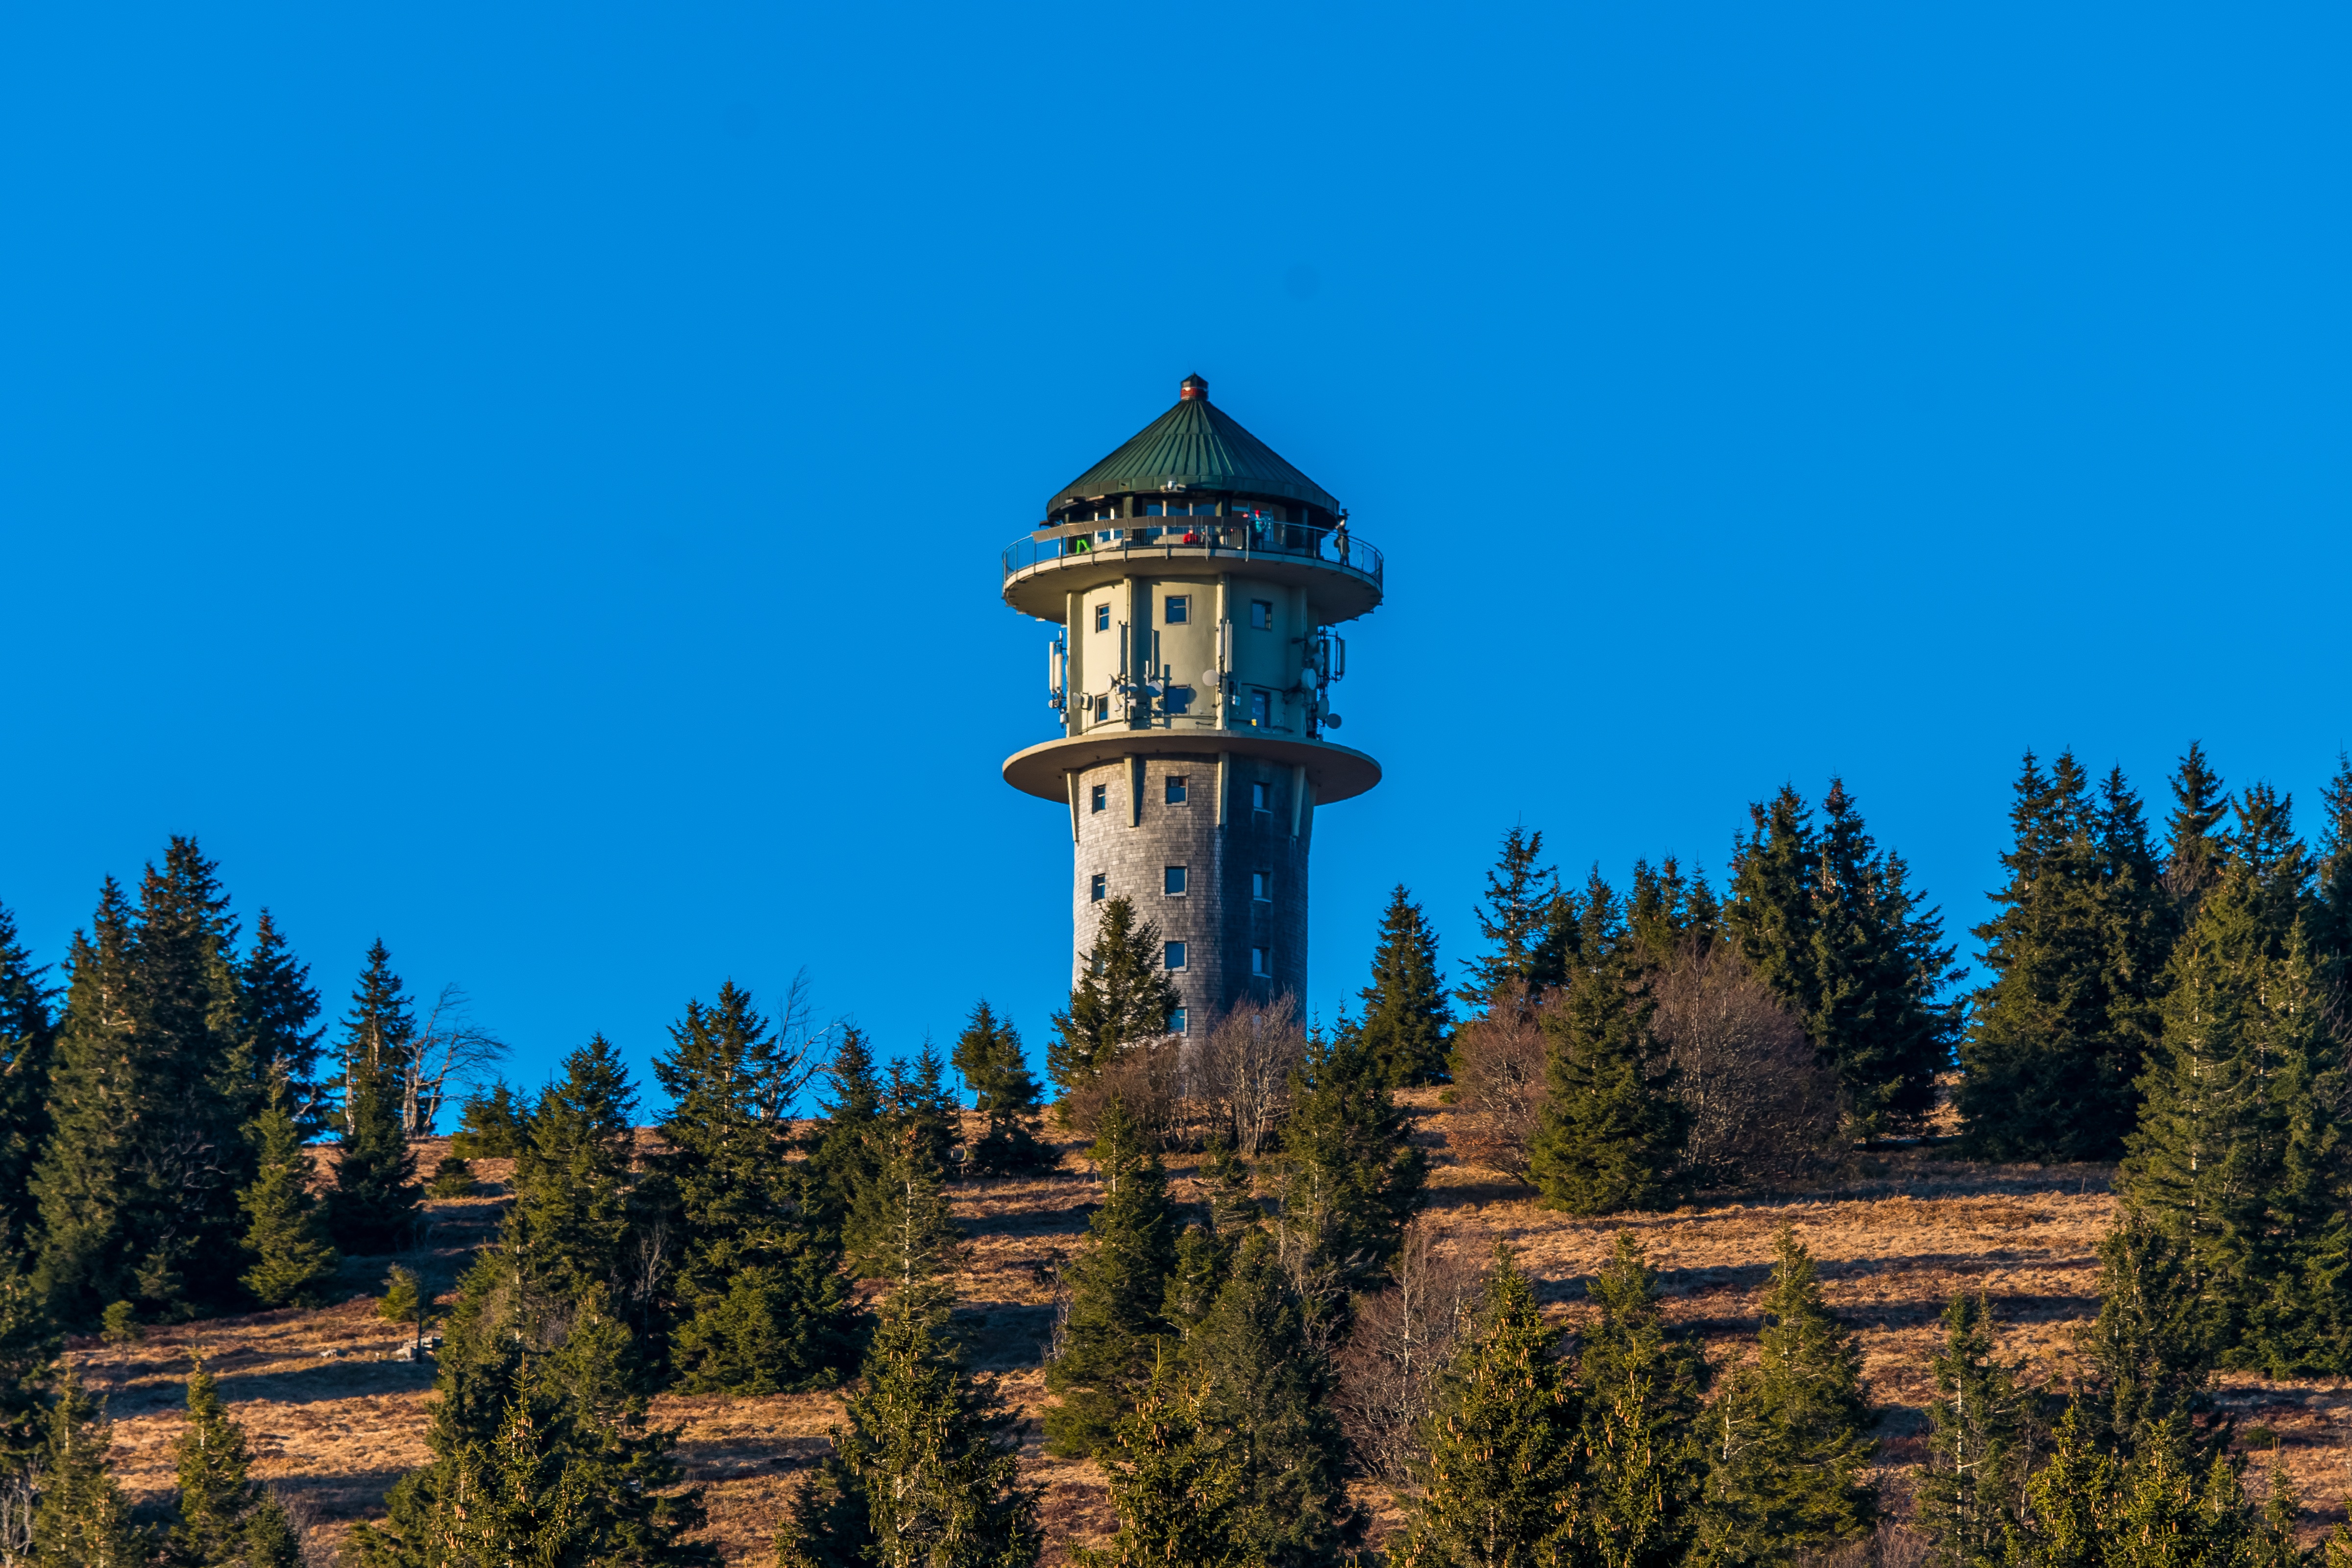
landscape, tree, nature, sky, hiking, view, building, panorama, tower, landmark, beacon, feldberg, black forest, observation tower, historic site